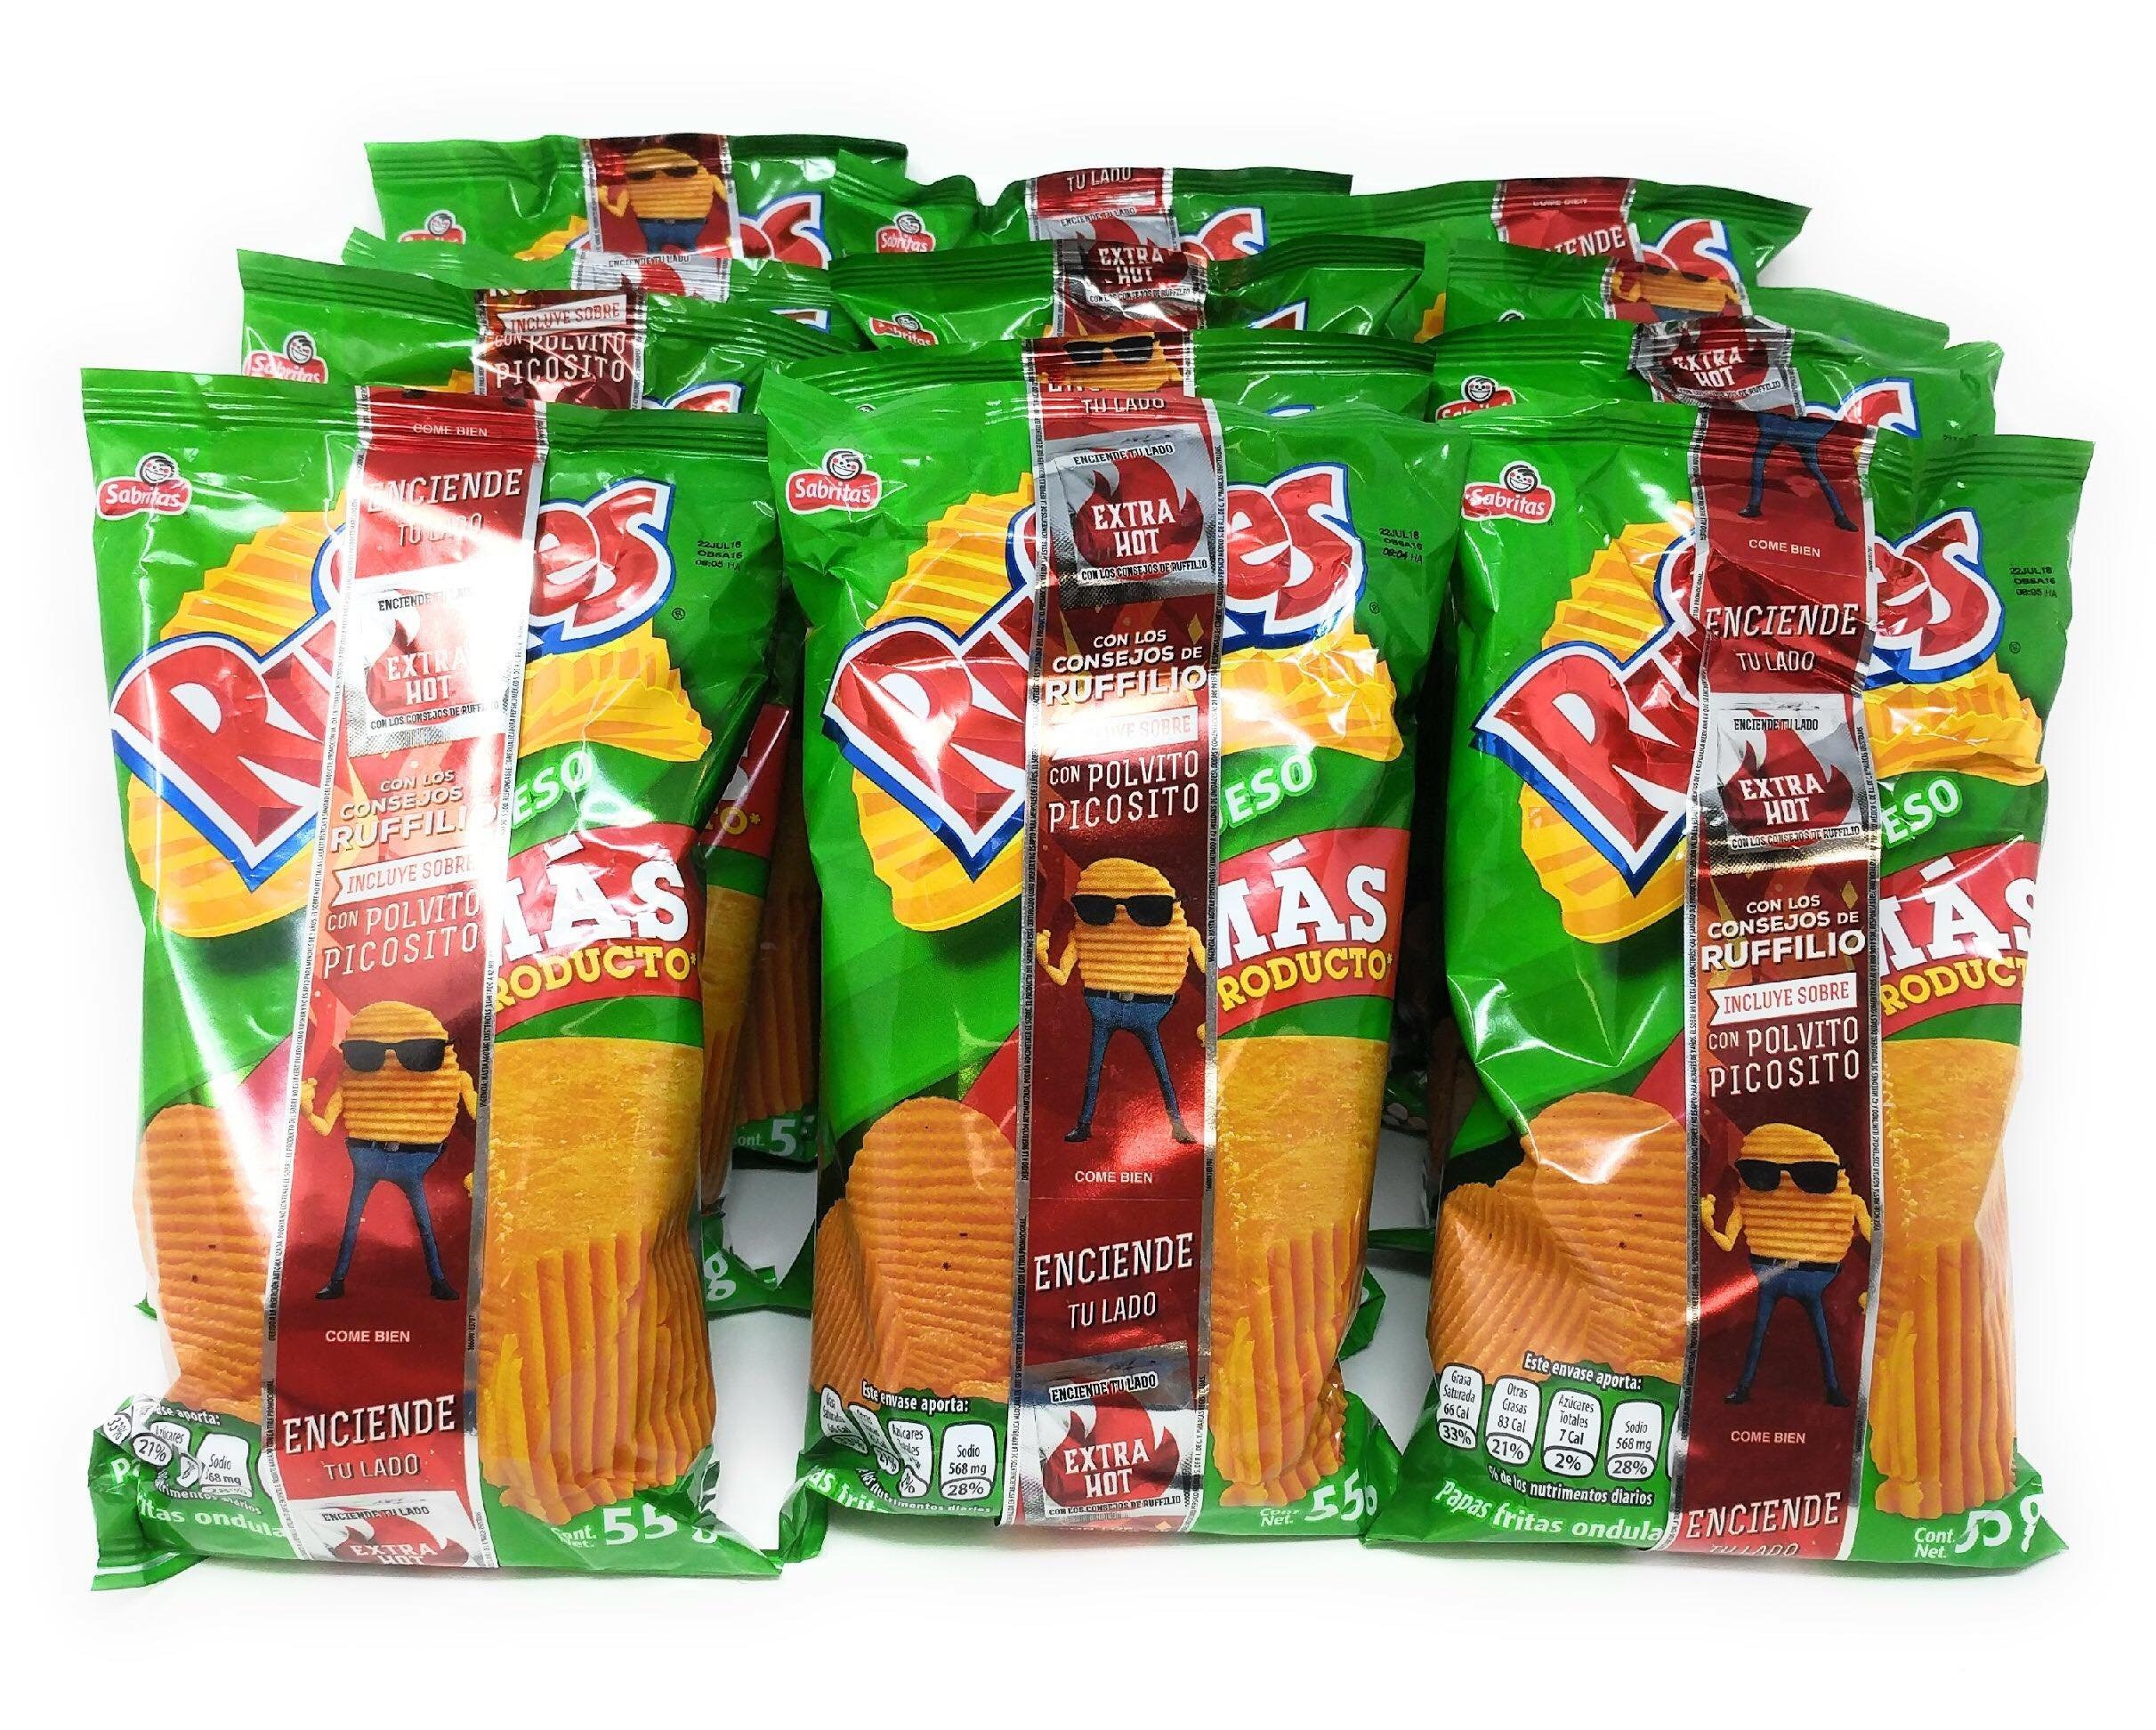
Item Name: Sabritas Ruffles Queso Bundle of 12 Bags (1.94oz)
Value: 1.0
Unit: Ounce

Price: 24.95